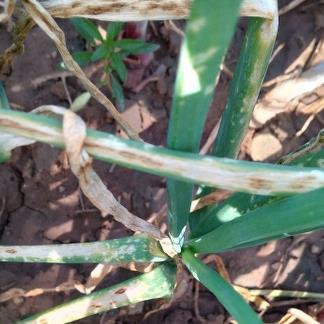
Crop: Onion
Condition: alternaria-d